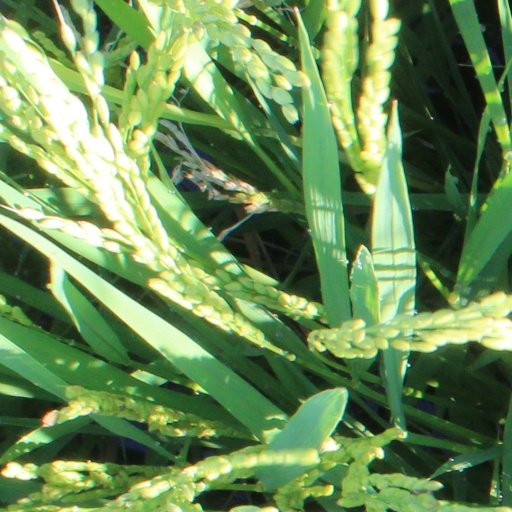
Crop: rice